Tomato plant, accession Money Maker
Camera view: horizontal (90 deg, fisheye); turntable rotation: 90 degrees
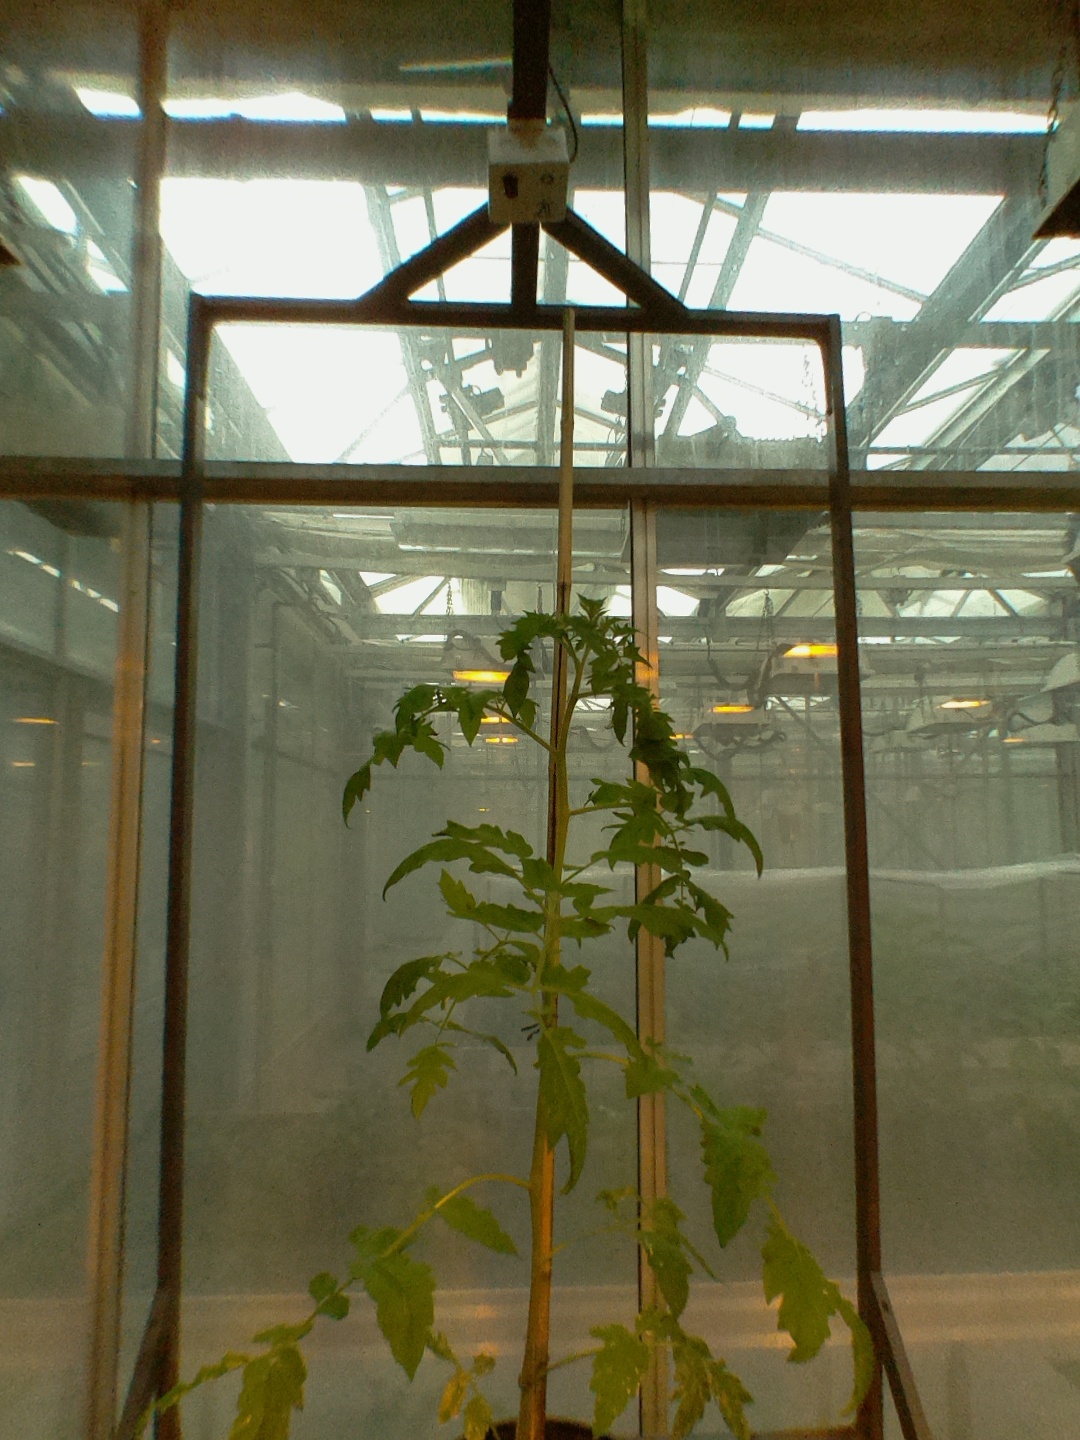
BBCH growth stage 16: 12 of true leaves visible